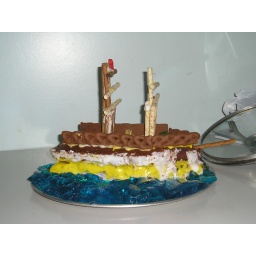
The icing job reminds me of the time we had to paint LN in the rain before the wooden boat festival....